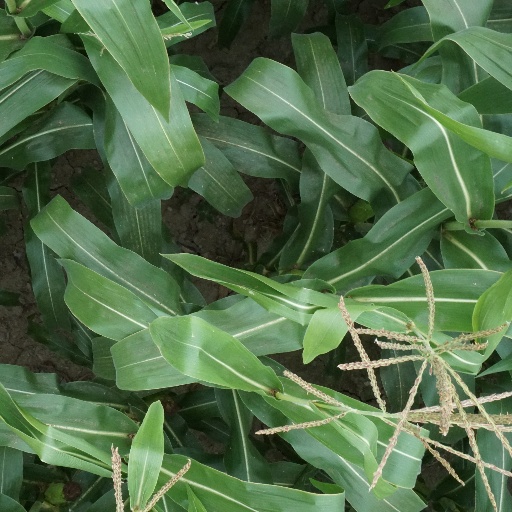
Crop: maize; corn